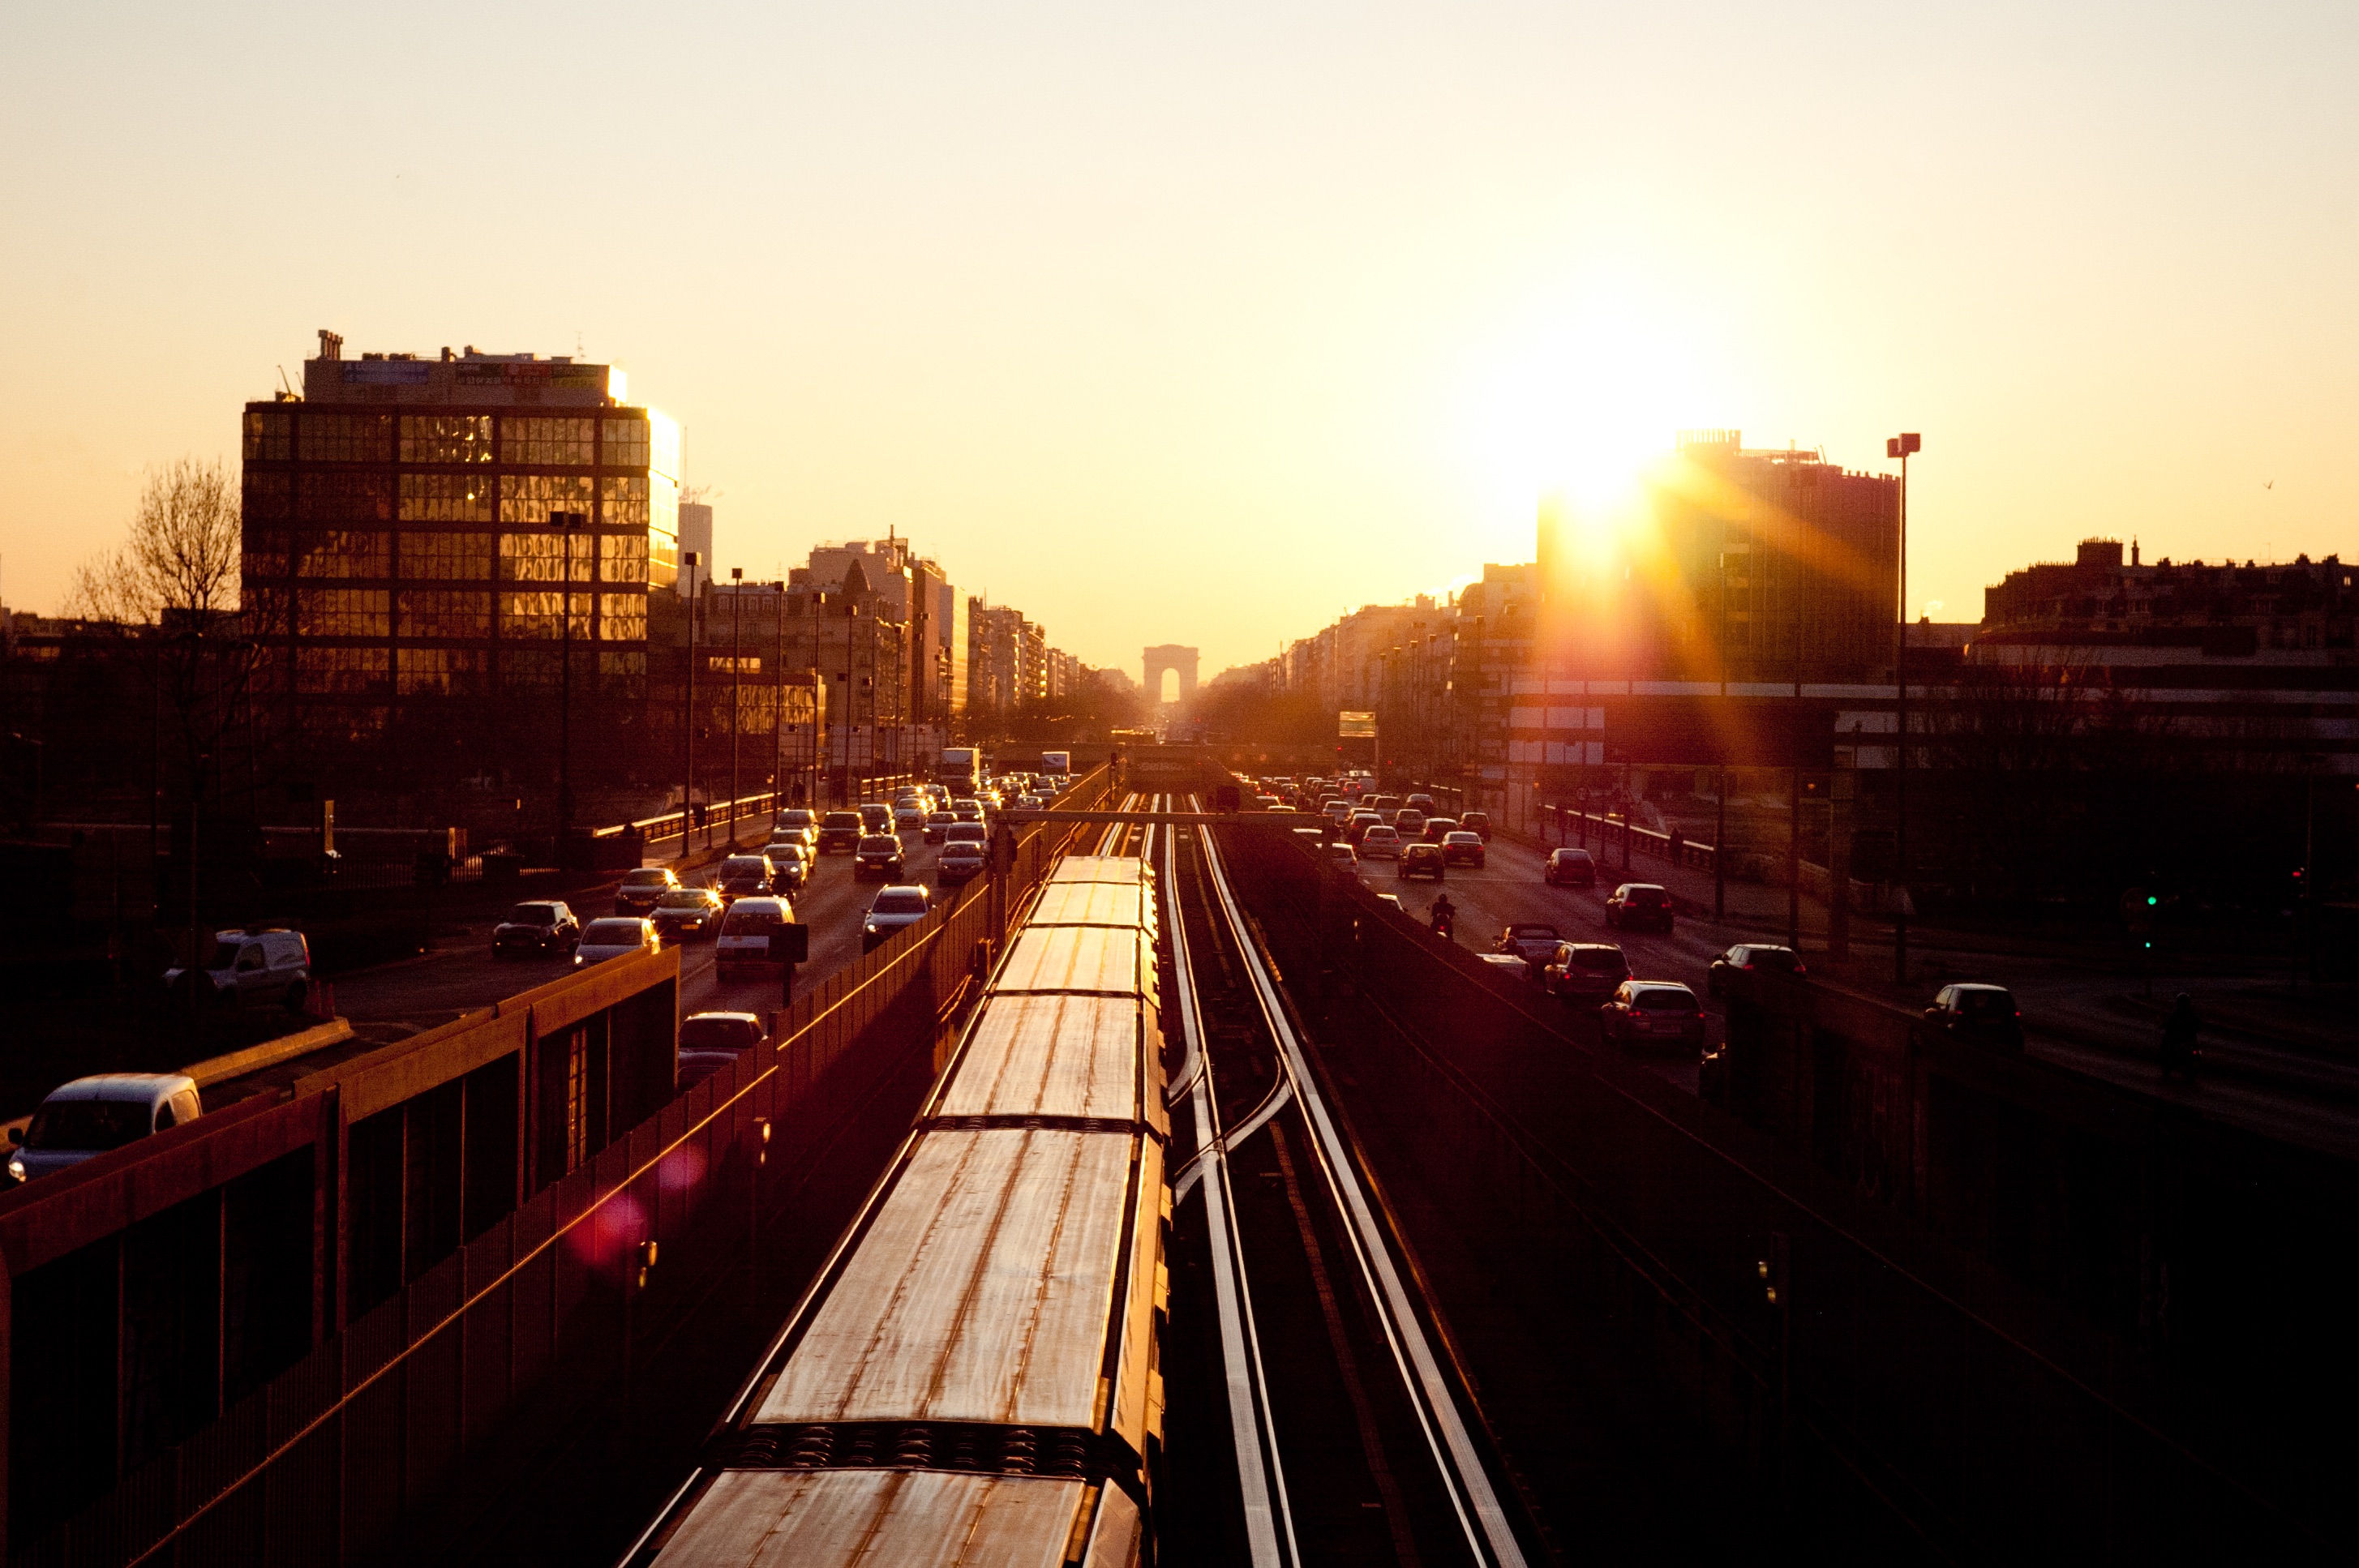
horizon, light, sunrise, sunset, bridge, skyline, night, sunlight, morning, dawn, city, train, cityscape, commute, dusk, transit, evening, reflection, darkness, urban area, atmospheric phenomenon, human settlement